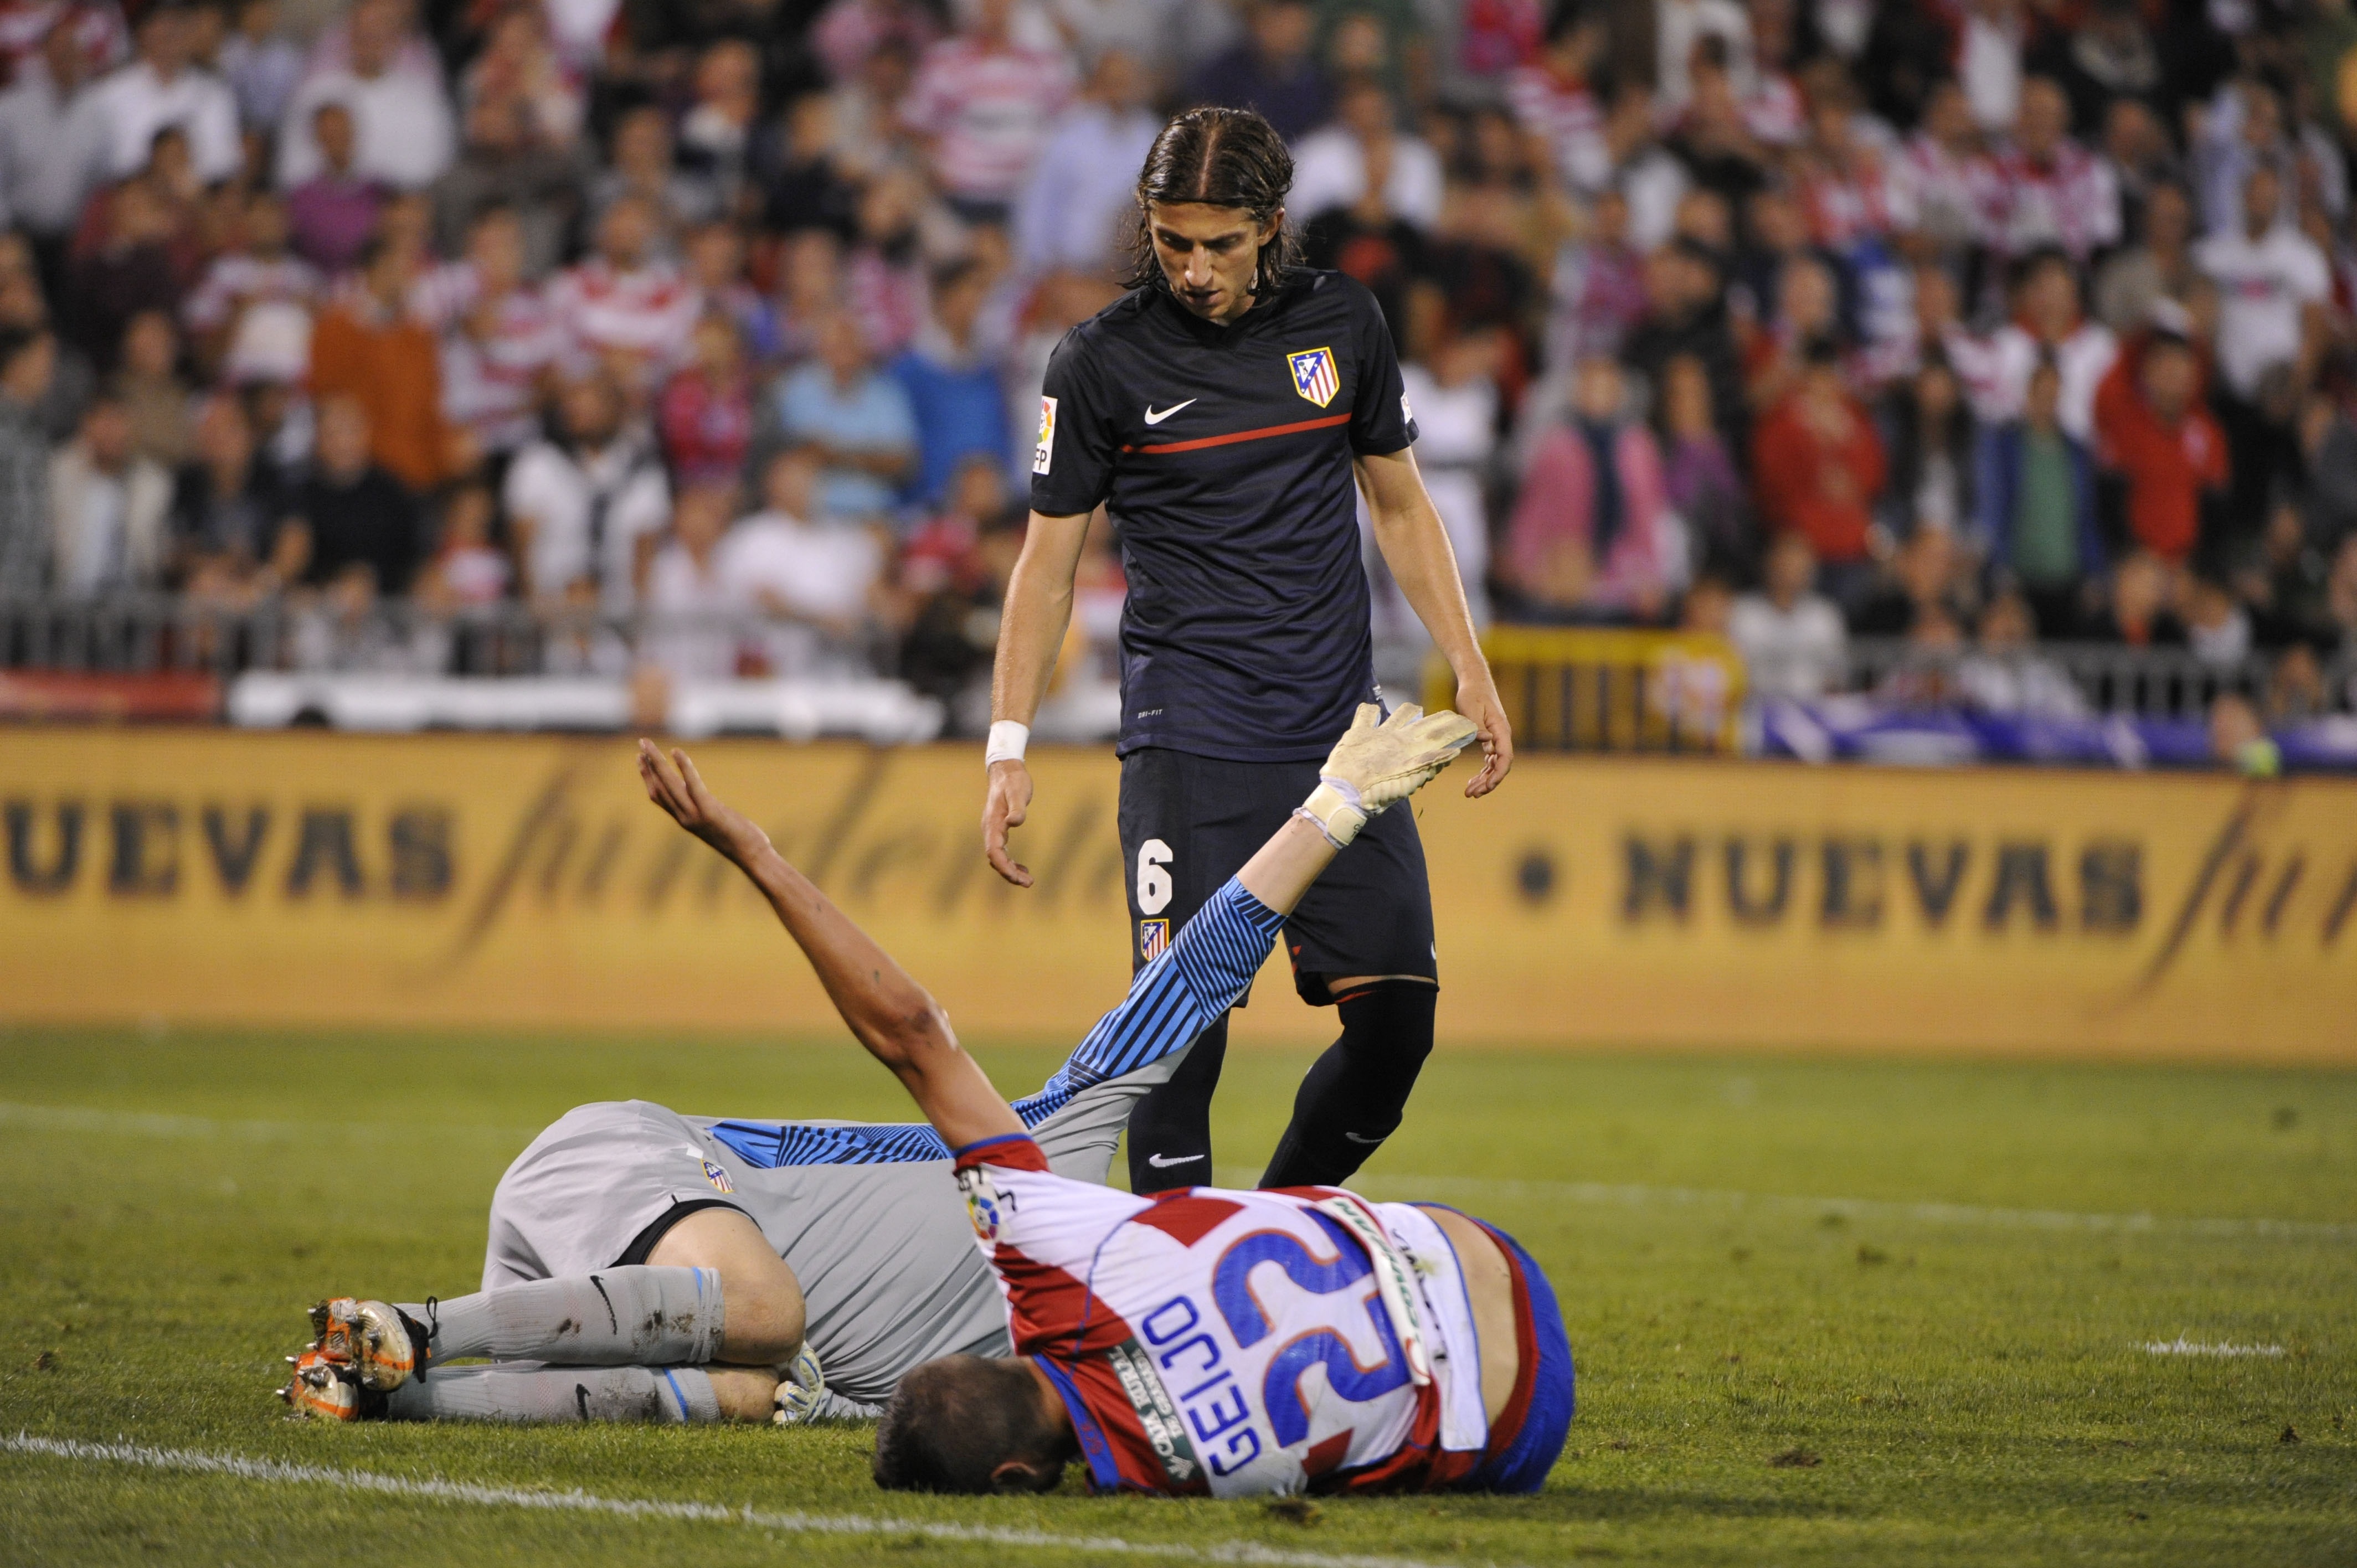
structure, game, soccer, stadium, player, sports, ball, championship, players, granada, kick, injury, tackle, football player, ball game, team sport, football club, the league, you carmenes them, merodio, sport venue